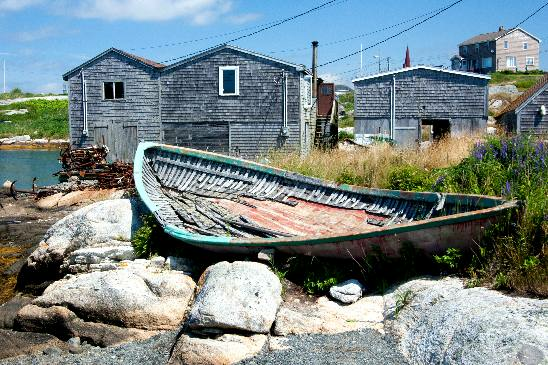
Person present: No